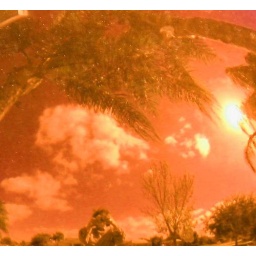
Oh my yes, go looking for flying saucers in the sky